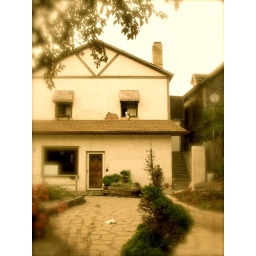
cat in the window